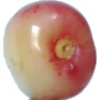
Label: Cherry Rainier 1